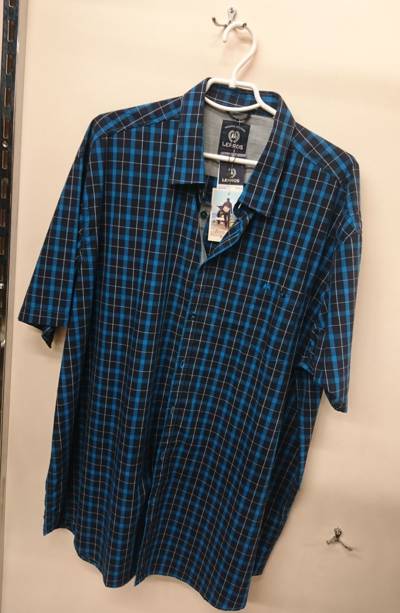
Waste category: clothes